Aditi Kapil

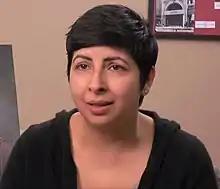
Kapil speaks about "Love Person" in 2016

Kapil has had plays commissioned from Yale Repertory Theatre ("Imogen Says Nothing"), La Jolla Playhouse ("Brahman/i"), South Coast Repertory Theatre ("Orange"), Mixed Blood Theatre (The Displaced Hindu Gods Trilogy, "Agnes Under the Big Top", and "Love Person"), and the Oregon Shakespeare Festival (translating "Measure for Measure" with dramaturg Liz Engelman and an American Revolutions commission). She is a Mellon Playwright-in-Residence at Mixed Blood Theatre, an artistic associate at Park Square Theatre, a Core Writer at The Playwrights' Center, and a Resident Writer at New Dramatists.